Myron W. Krueger

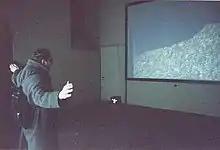
"Small Planet", at Mediartech '98, Florence, Italy

Krueger later used the hardware from Videoplace for another piece, "Small Planet". In this work, participants are able to fly over a small, computer-generated, 3D planet. Flying is done by holding one's arms out, like a child pretending to fly, and leaning left or right and moving up or down. Small Planet was shown at SIGGRAPH '93, Interaction '97 (Ogaki, Japan), Mediartech '98 (Florence, Italy).